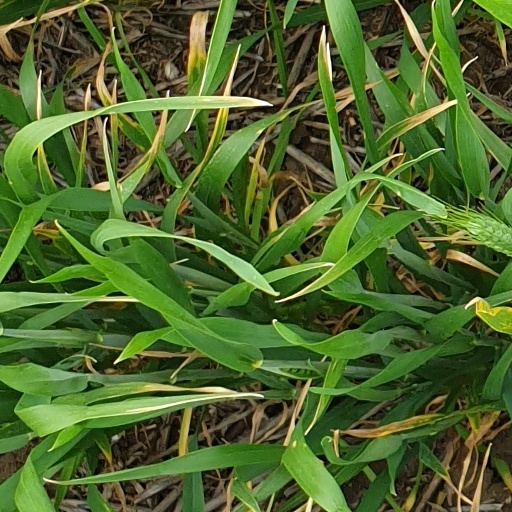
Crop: wheat